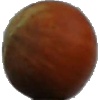
Label: nut_forest